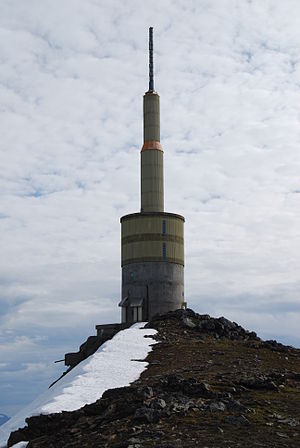
Kistefjellet
Antennemasten på Kistefjellet
Kistefjellet er et bjerg i Lenvik kommune i Troms og Finnmark fylke i Norge. Det har en højde på 1.003 meter over havet, og ligger mellem Gisundet og Rossfjordvatnet. På bjerget står en antennemast ejet af NTV. I sommeren 2008 blev denne forhøjet fra 60 til 78 meter i forbindelse med udbygningen af det digitale sendenet.